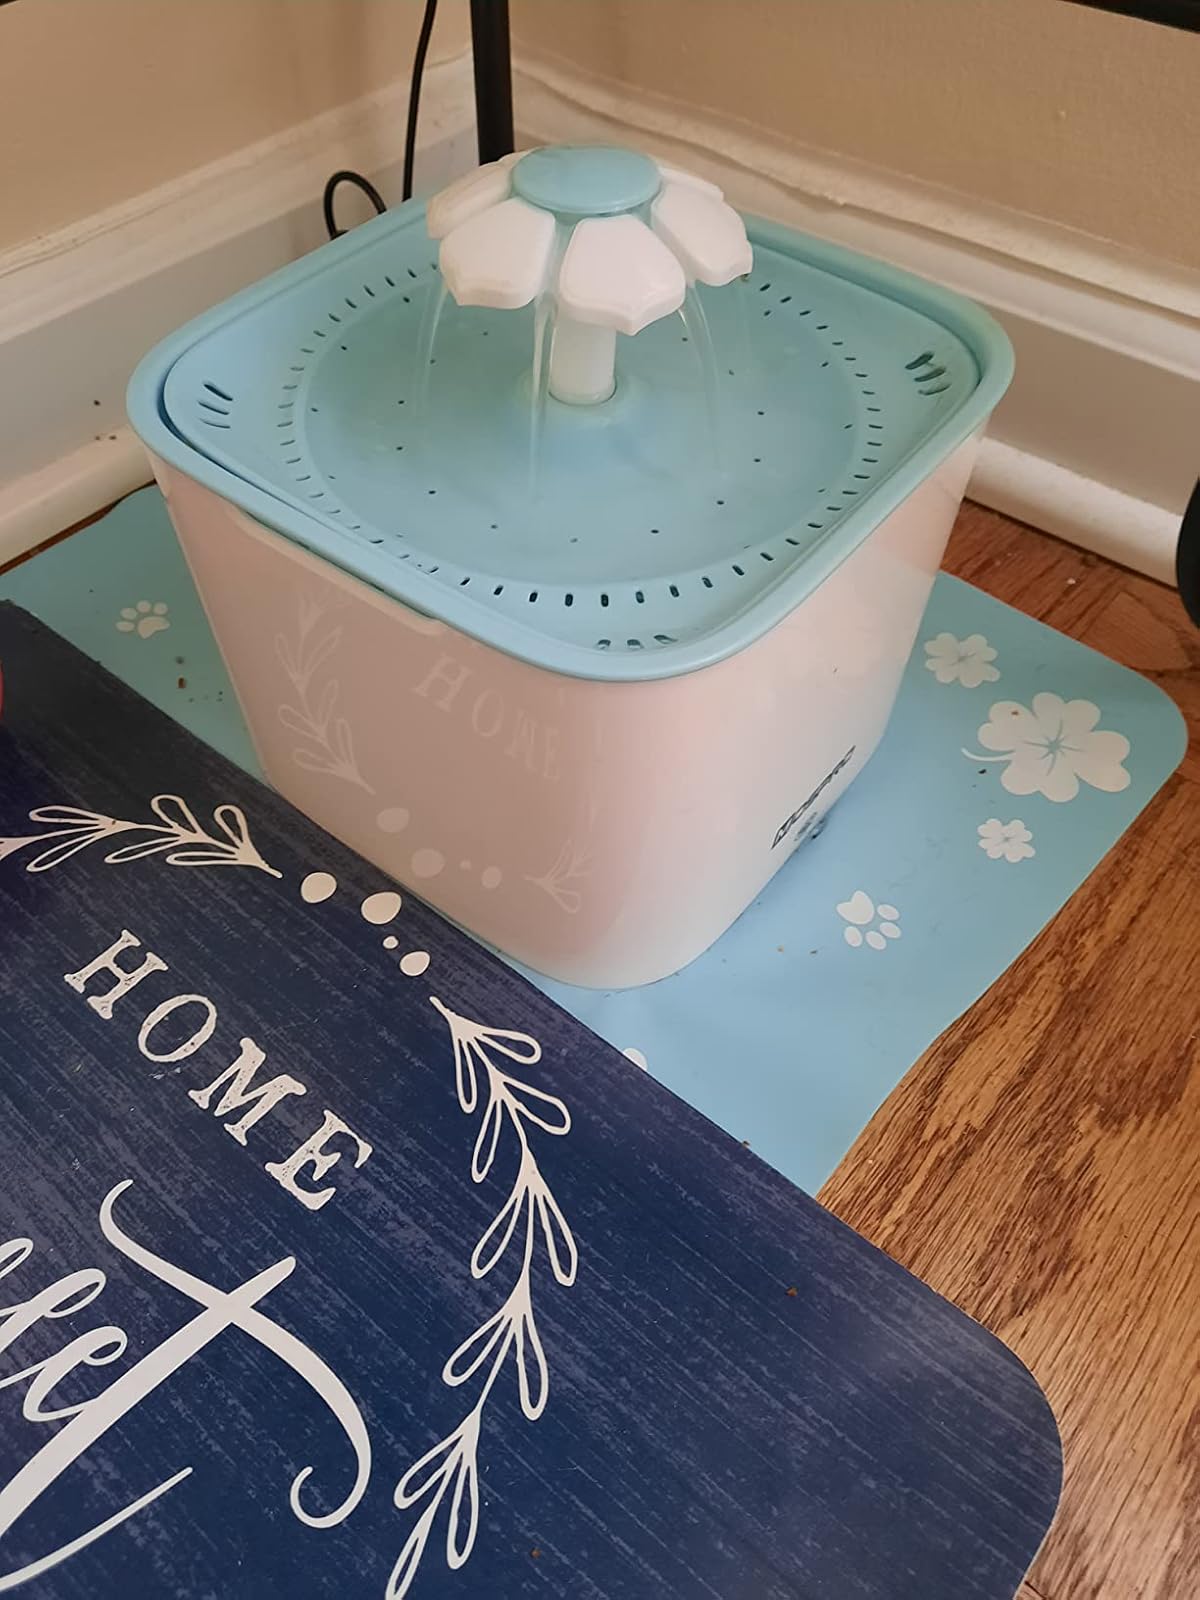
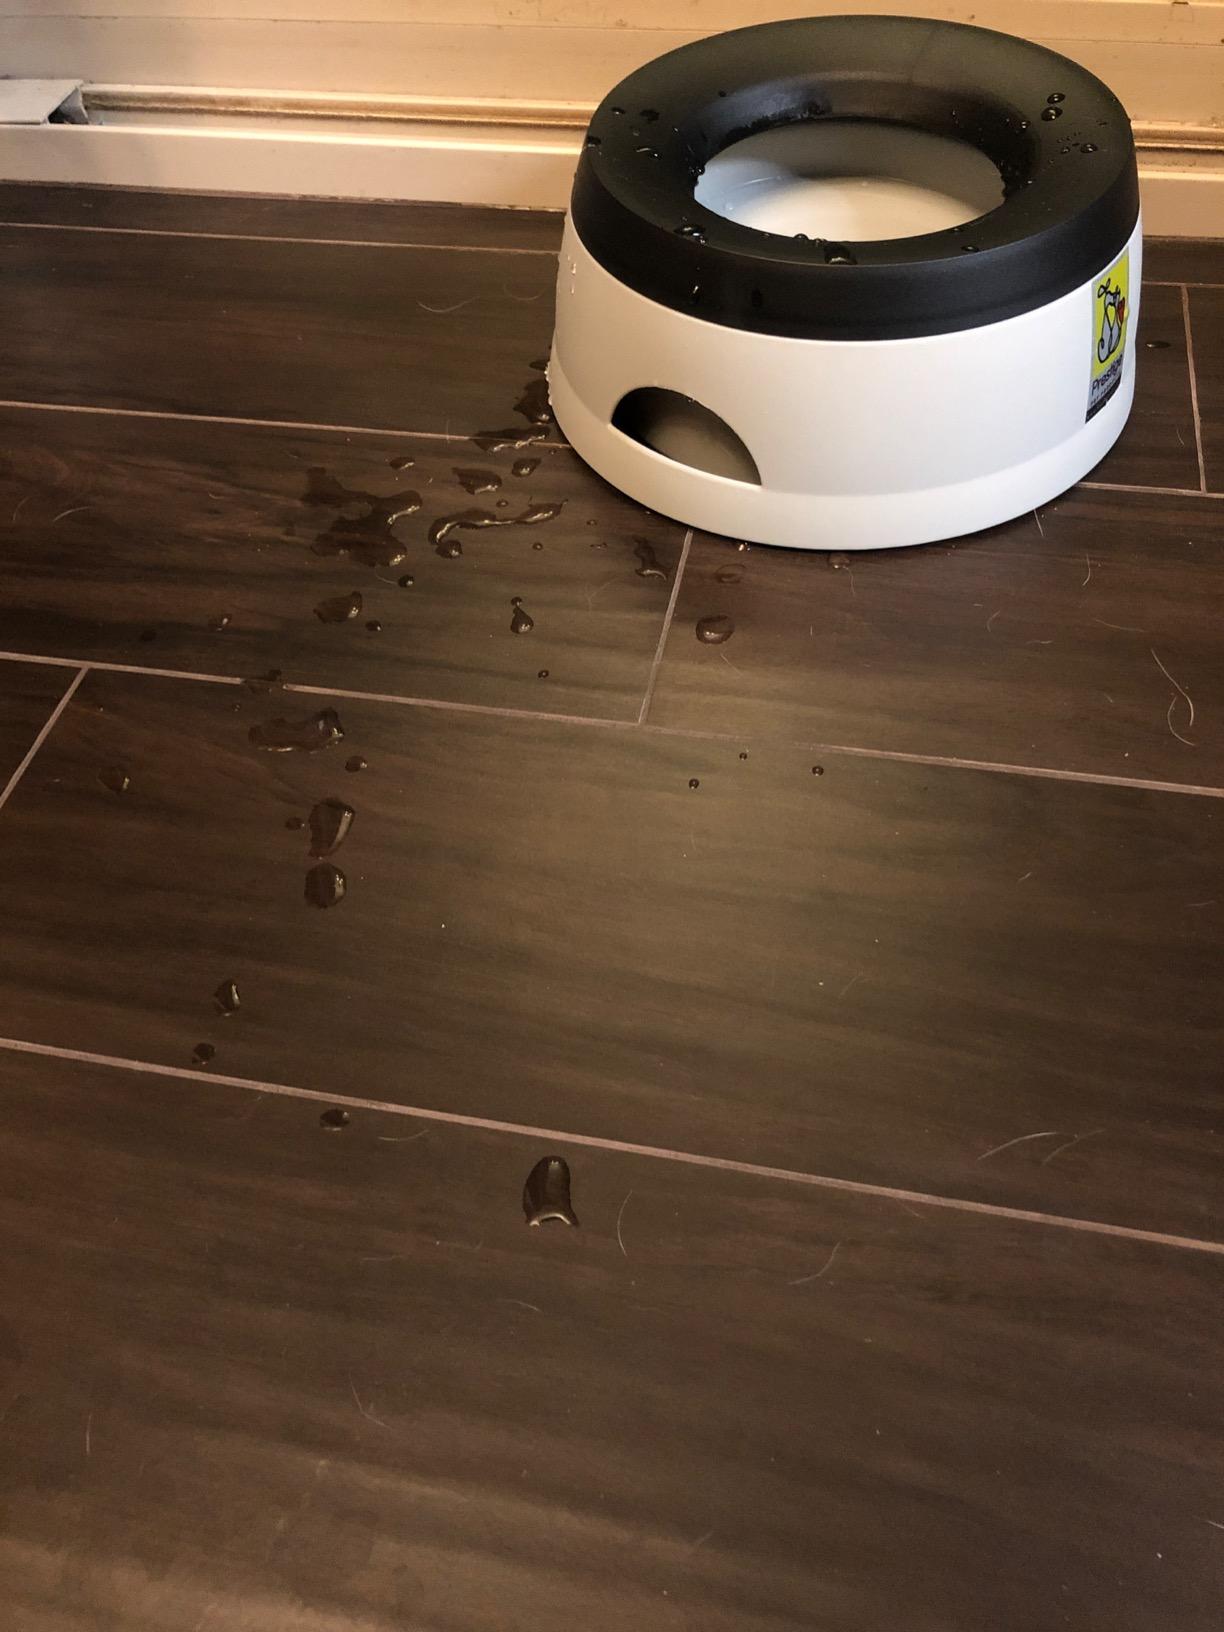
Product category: items_bowl
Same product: no